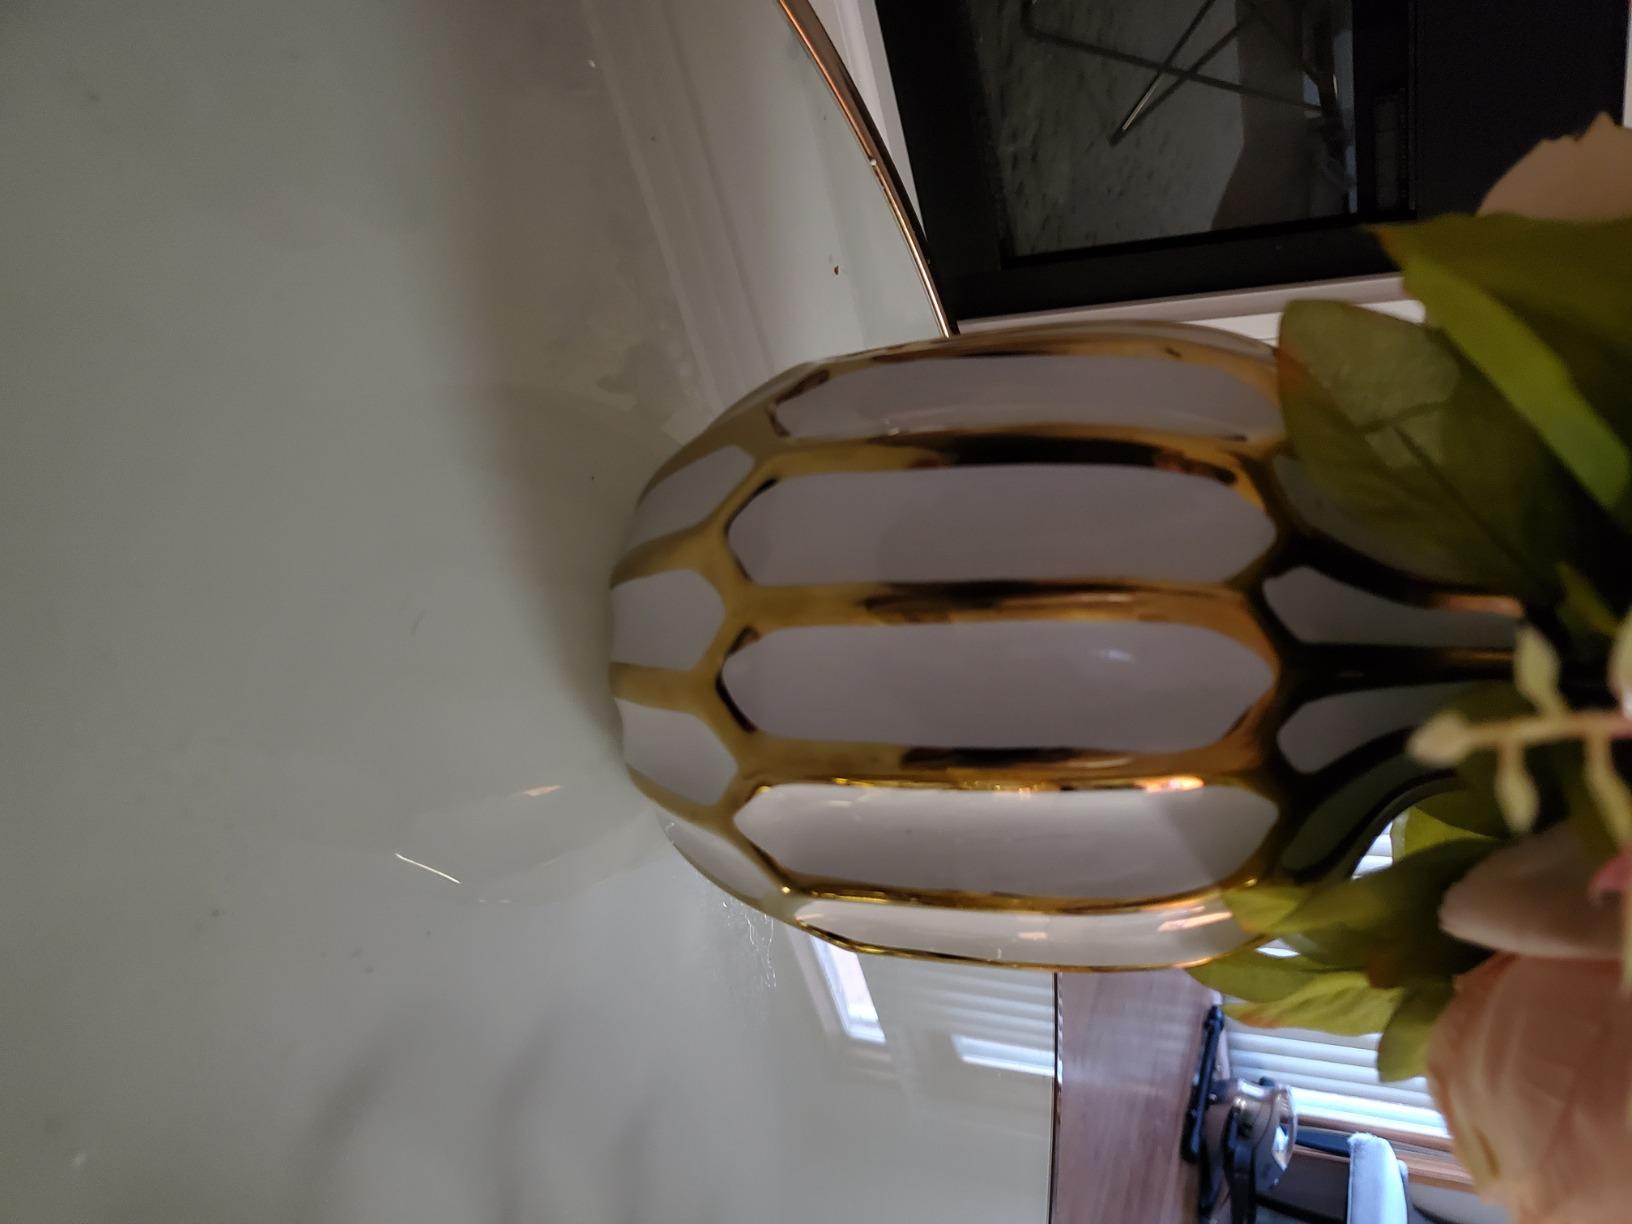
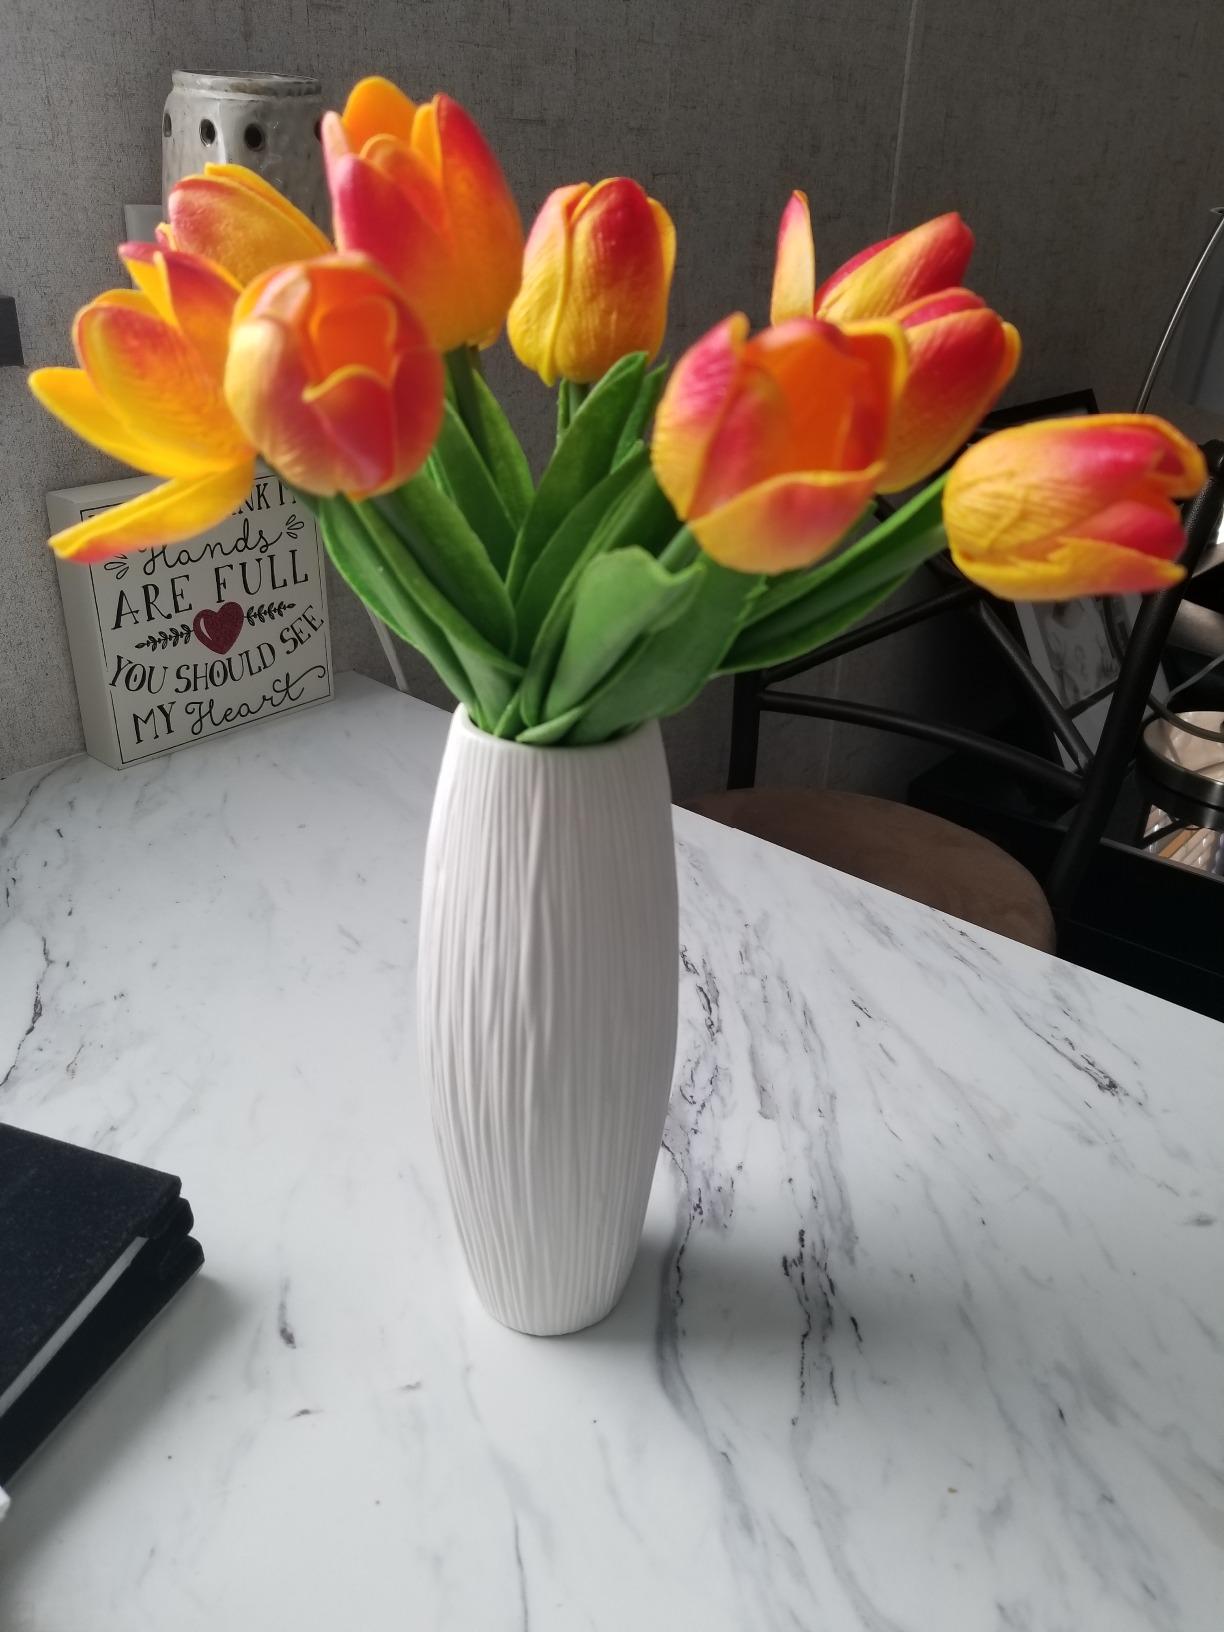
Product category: vase
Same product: no